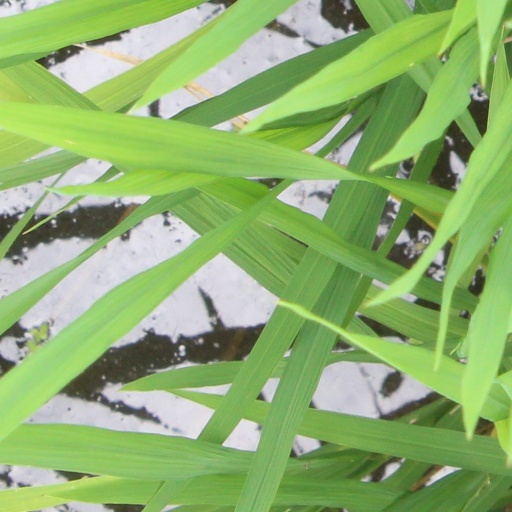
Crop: rice